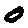
Label: 0